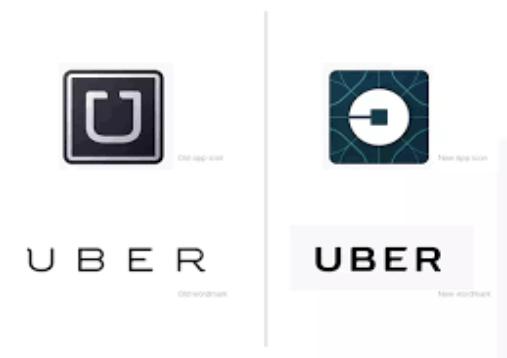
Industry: Others